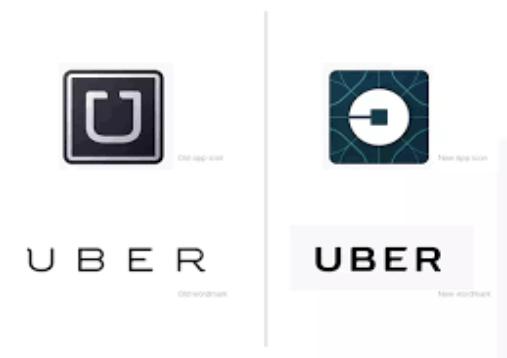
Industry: Others